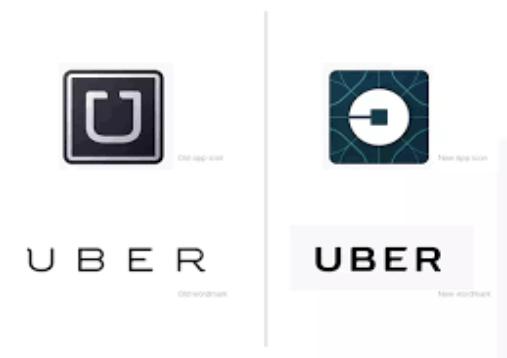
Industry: Others